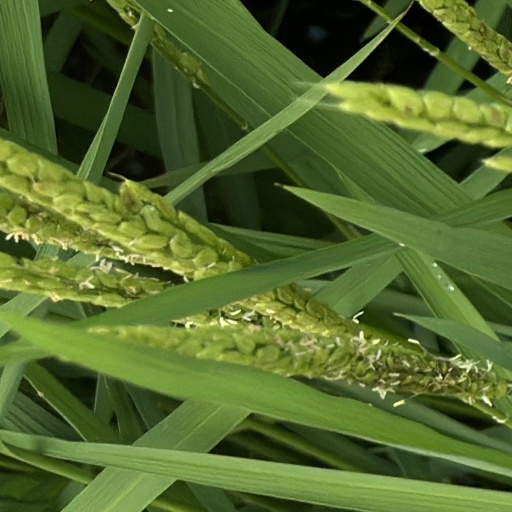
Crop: rice